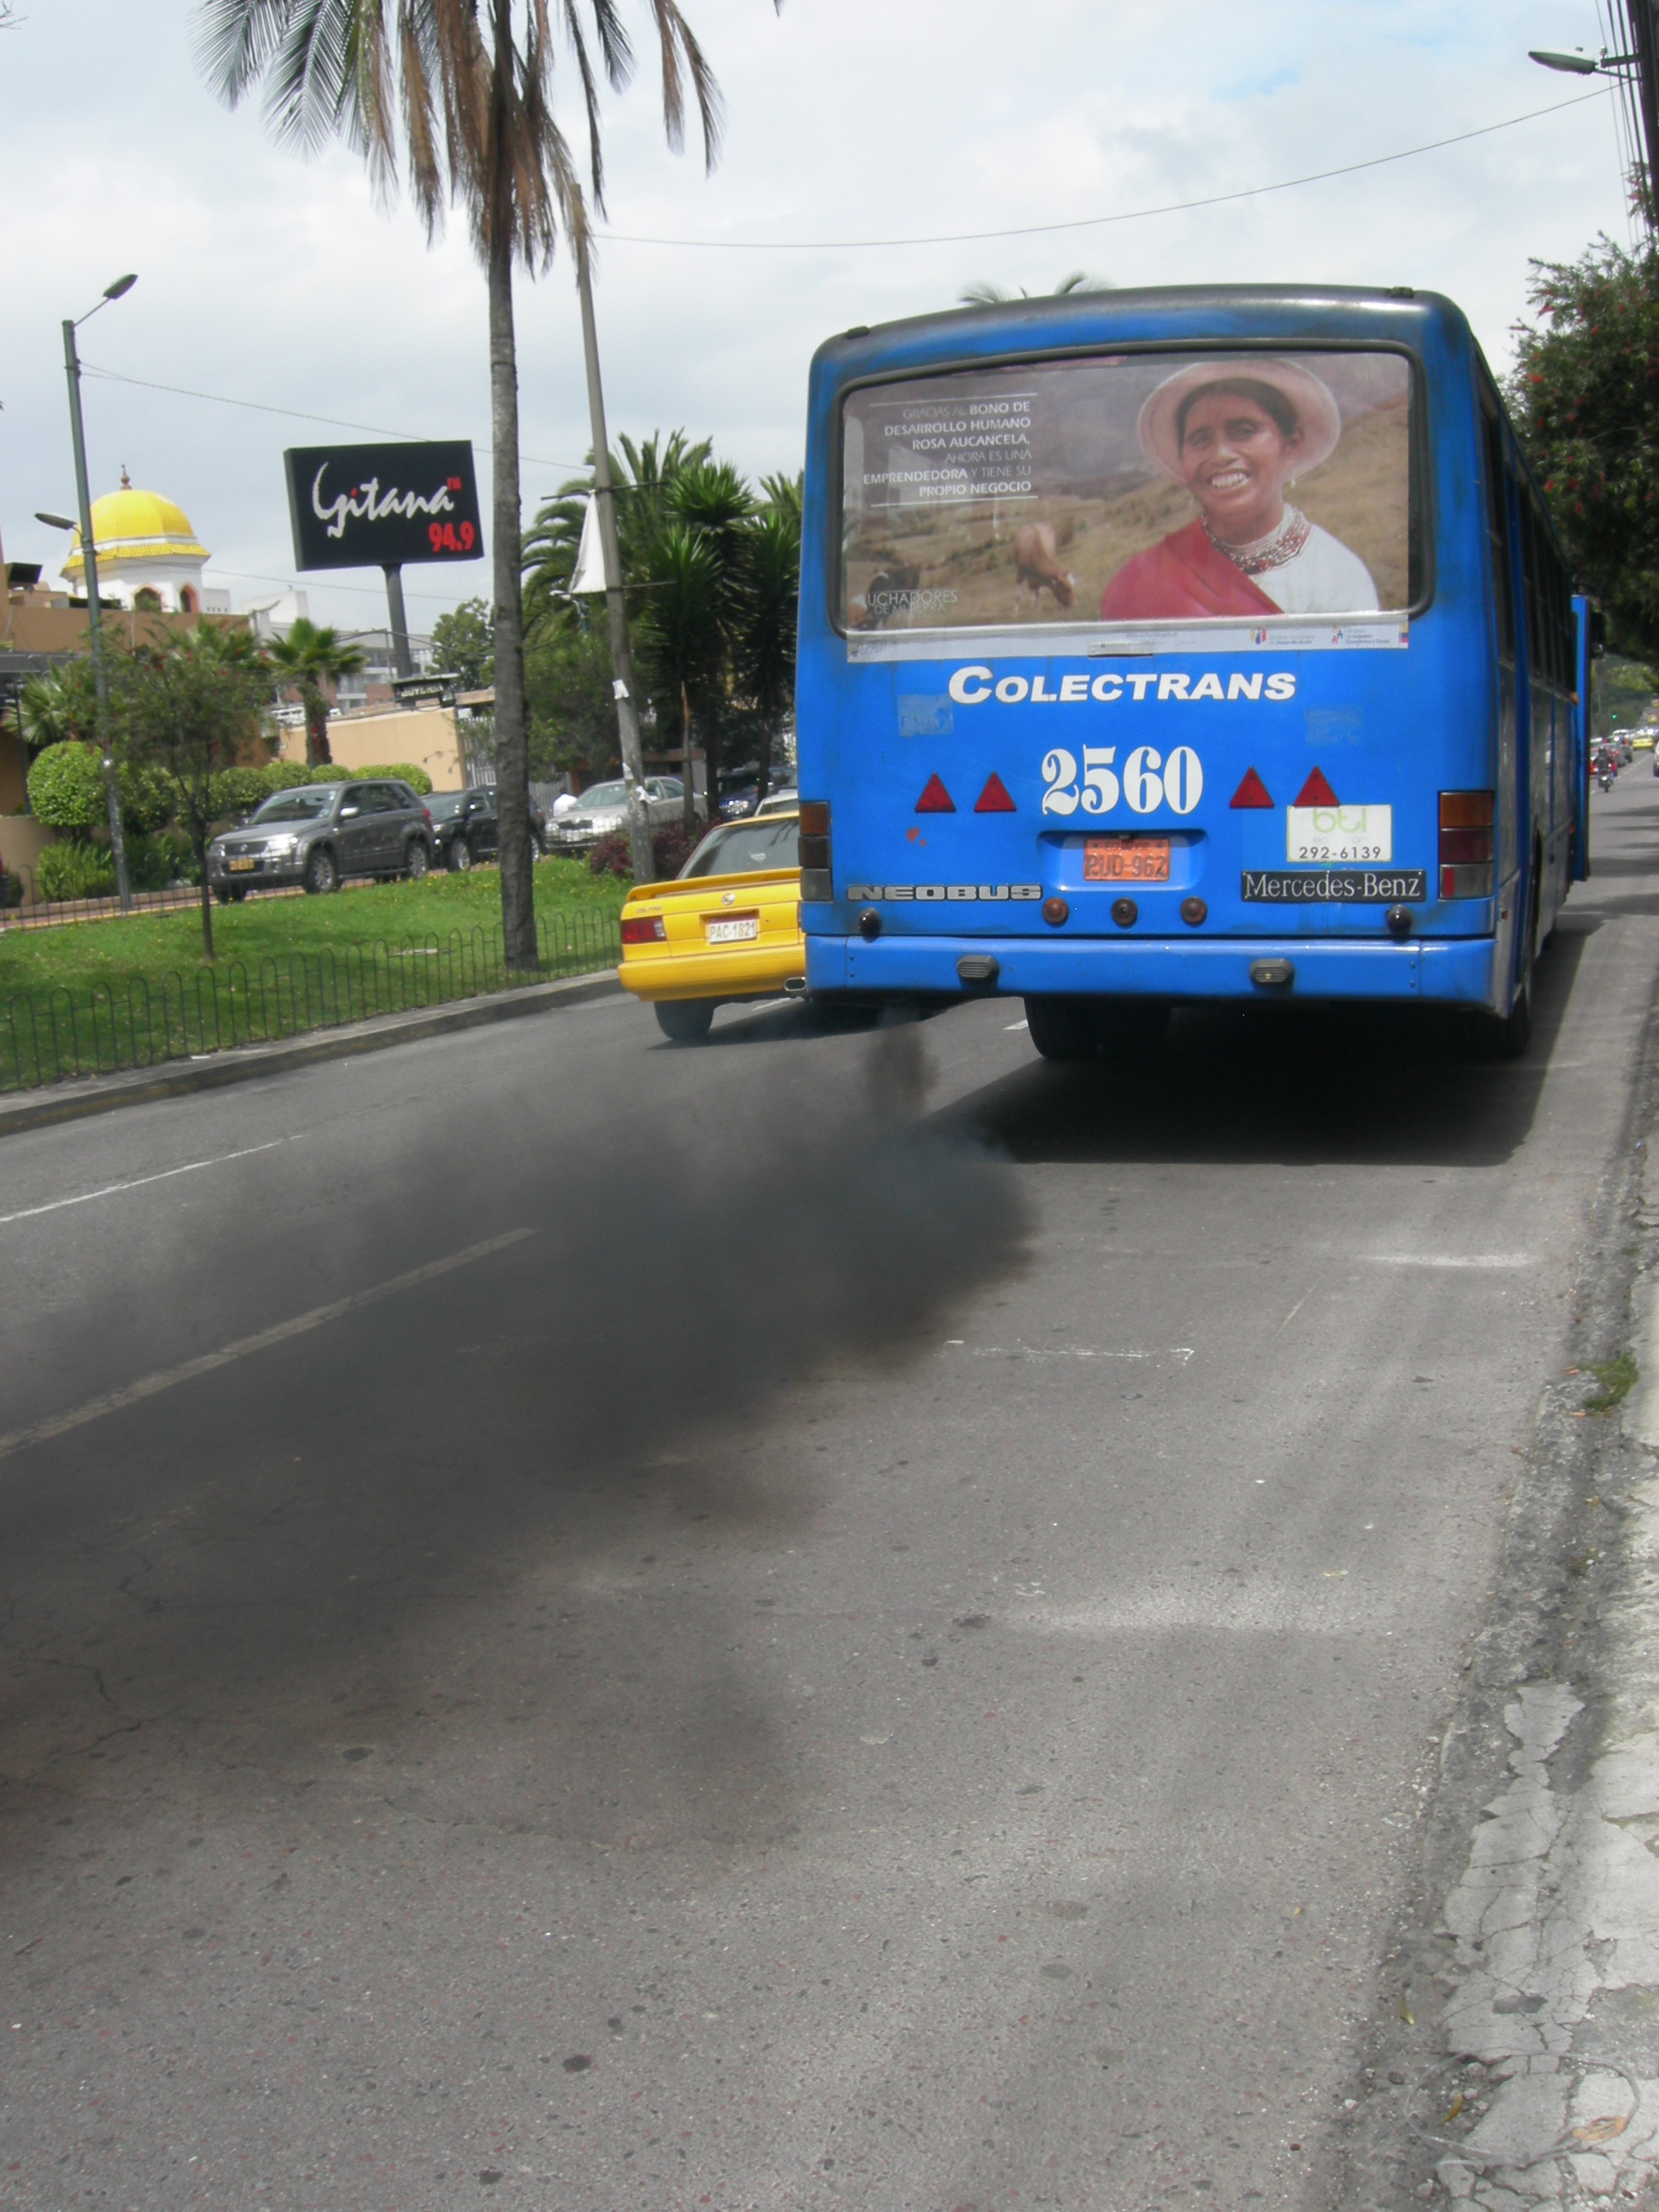
road, driving, asphalt, transport, environment, vehicle, lane, public transportation, public transport, bus, pollution, ecuador, quito, exhaust fumes